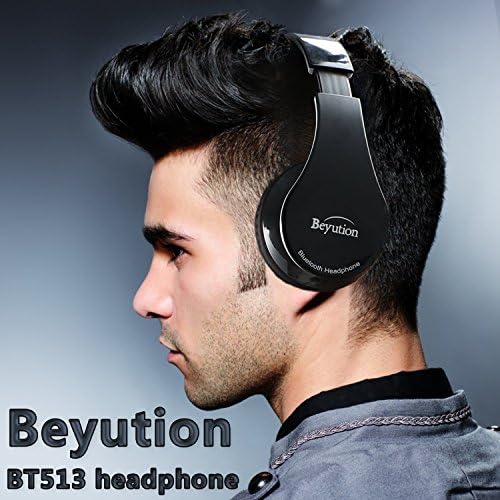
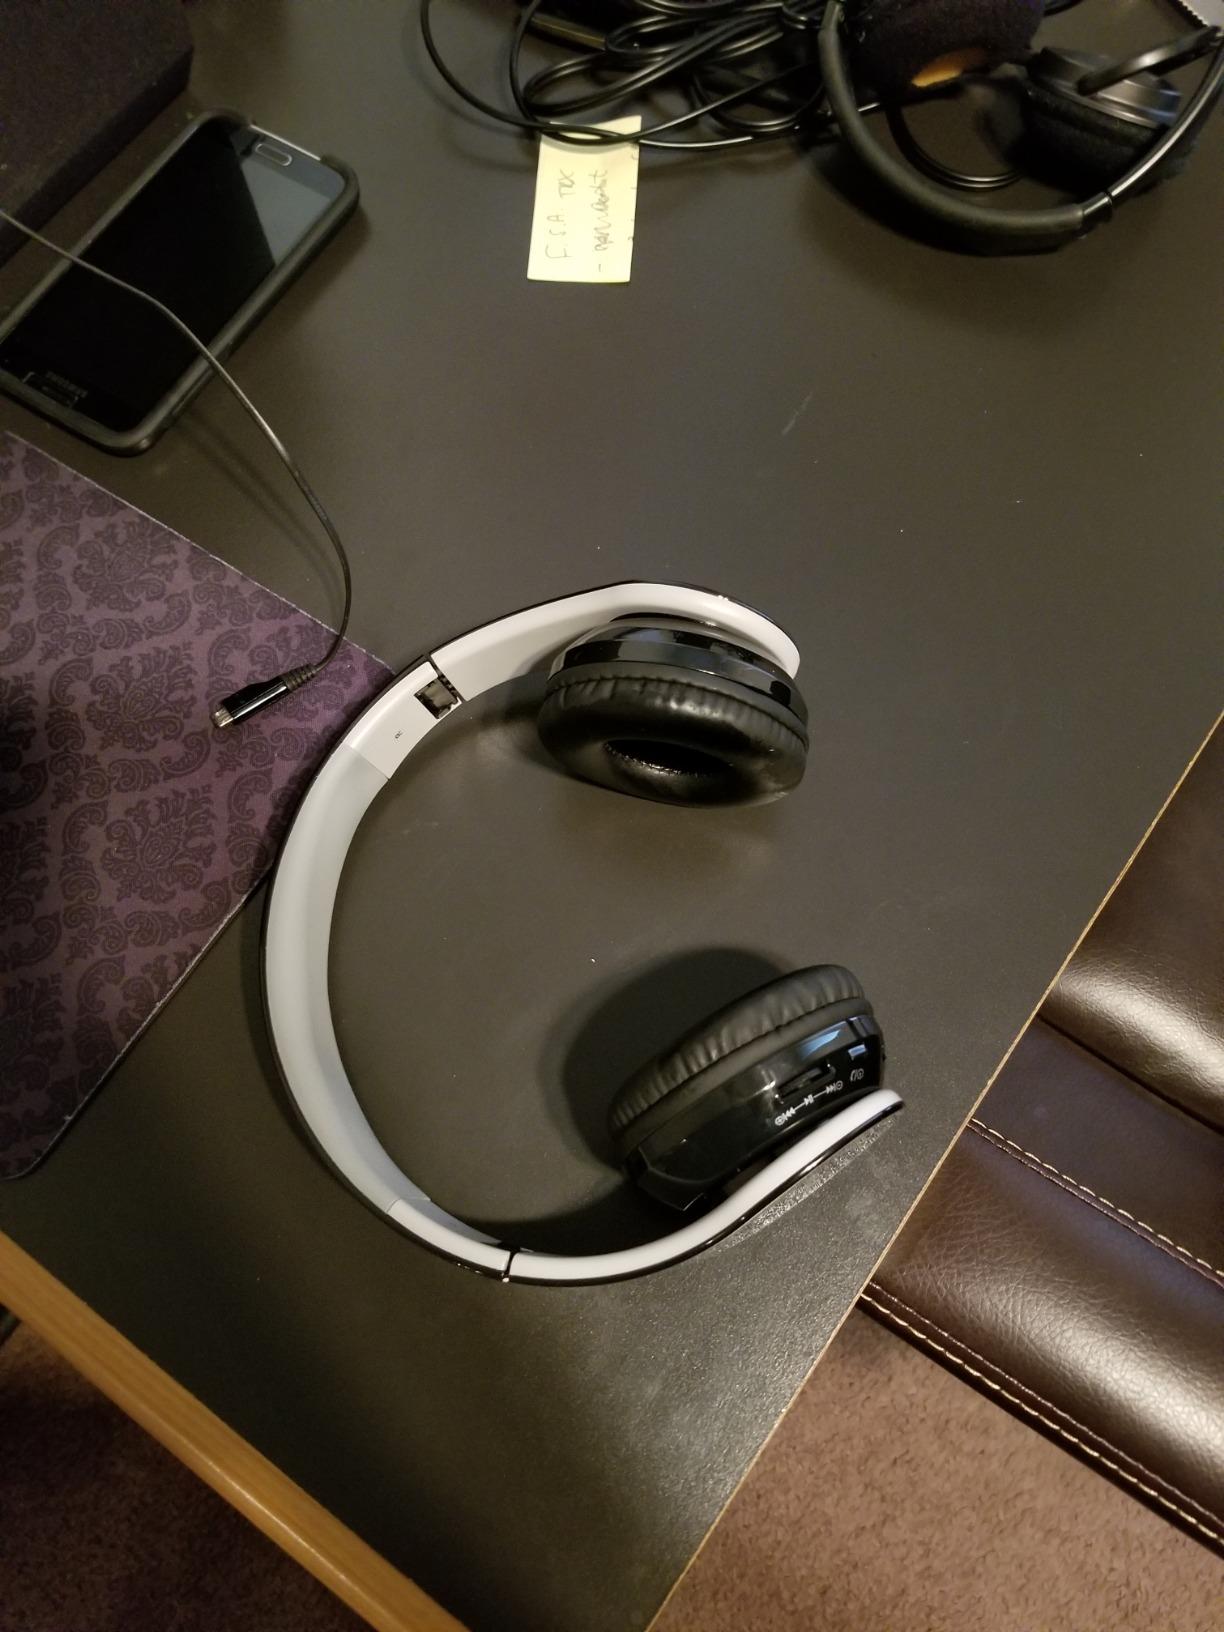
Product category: headphones
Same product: yes